Zastava 10

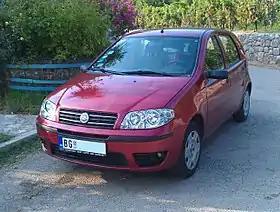
2008 Zastava 10

The Zastava 10 is a subcompact car that was produced by Zastava between 2006 and 2008. Essentially a rebadged Fiat Punto under licence, the car was the last vehicle to be introduced by the company before it was acquired by Fiat.